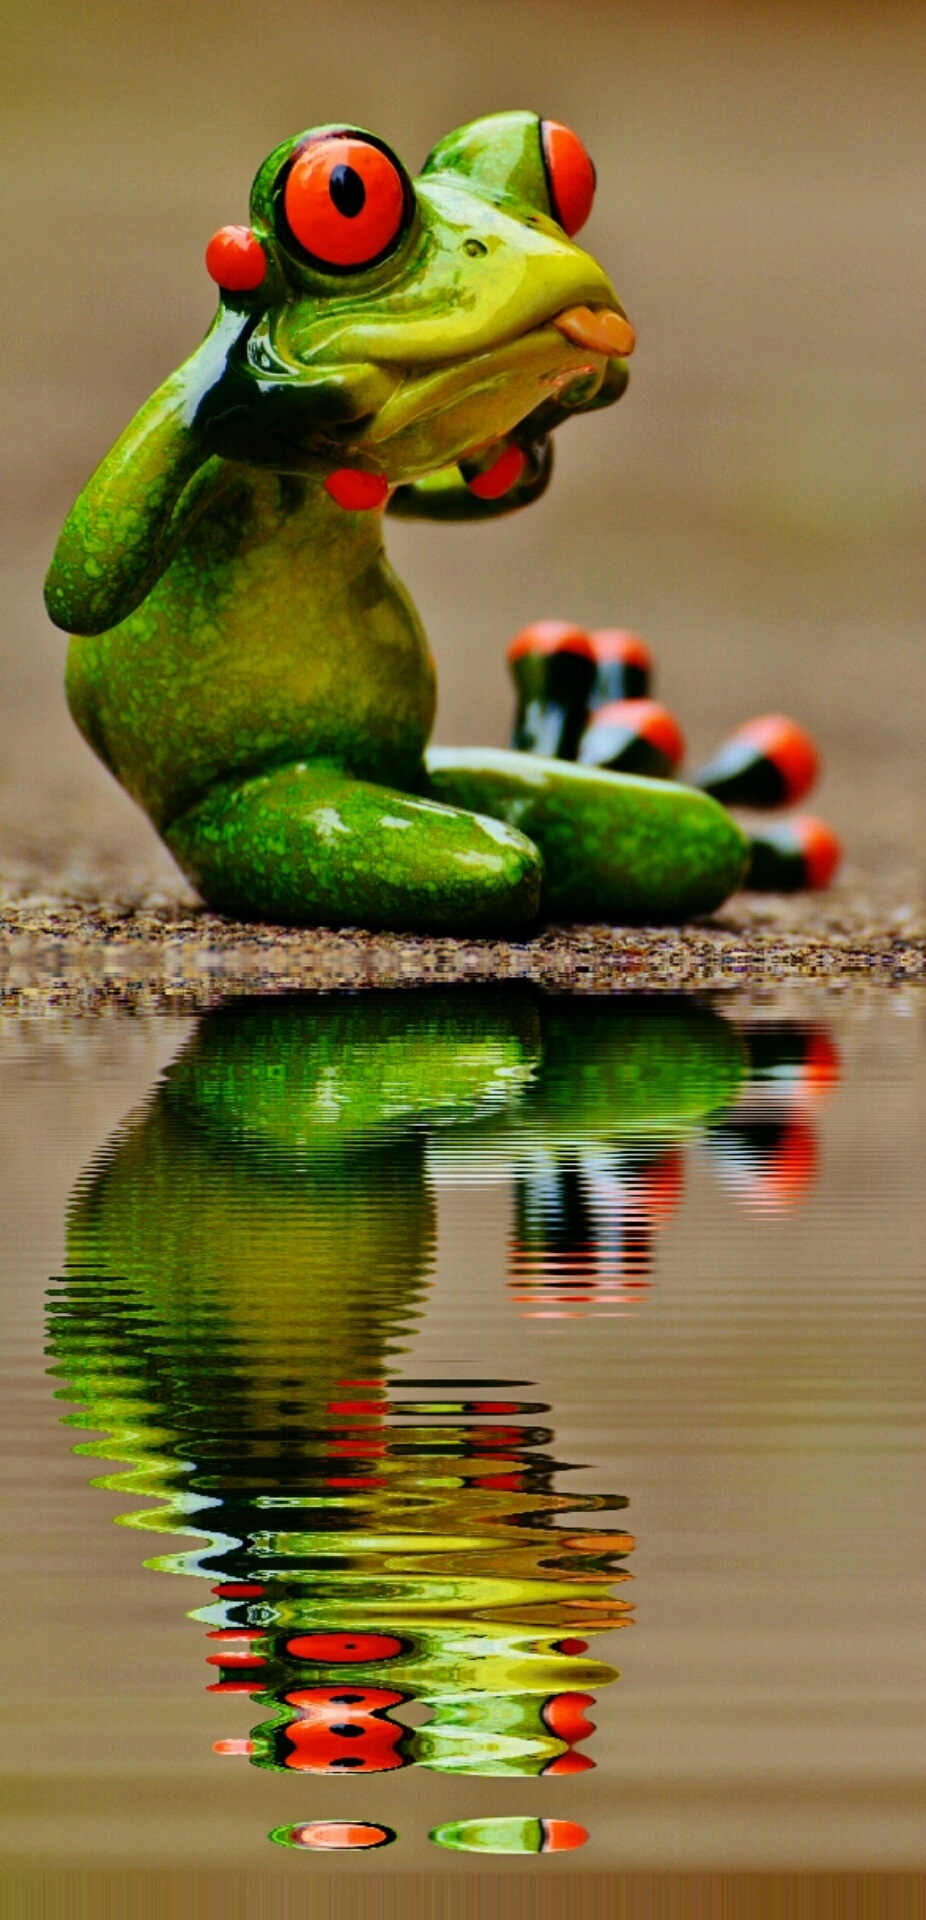
sweet, cute, decoration, green, red, color, ceramic, frog, amphibian, toy, fun, figure, funny, cheeky, macro photography, stick out tongue